Token of Darkness

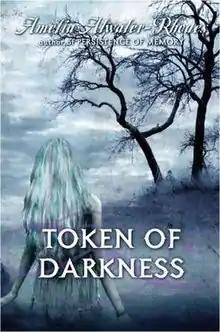

Token of Darkness is the eleventh novel by American author, Amelia Atwater-Rhodes and is the sixth novel in the Den of Shadows. The novel was published on February 9, 2010. "The Raven" by Edgar Allan Poe is featured in the book.